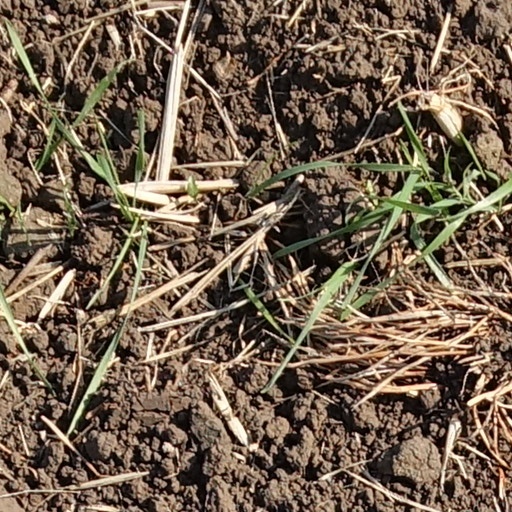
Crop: wheat